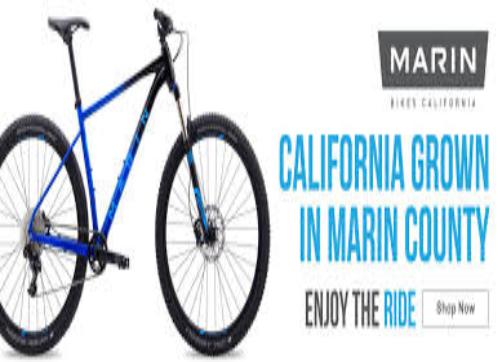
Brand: marin bikes
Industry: Transportation